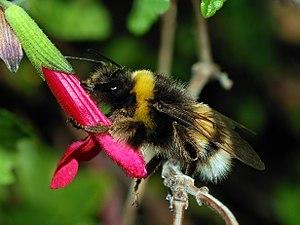
Bourdon terrestre (Bombus terrestris), ouvrière. Appareil: Nikon D80, objectif Tokina 100mm macro. Exposition: manuelle. F/20, 1/125, ISO 100.
Le vol de nectar est l'acte par un animal, généralement un insecte ou un oiseau, de prélever le nectar d'une plante à fleurs, le plus souvent en perçant un trou dans la corolle.